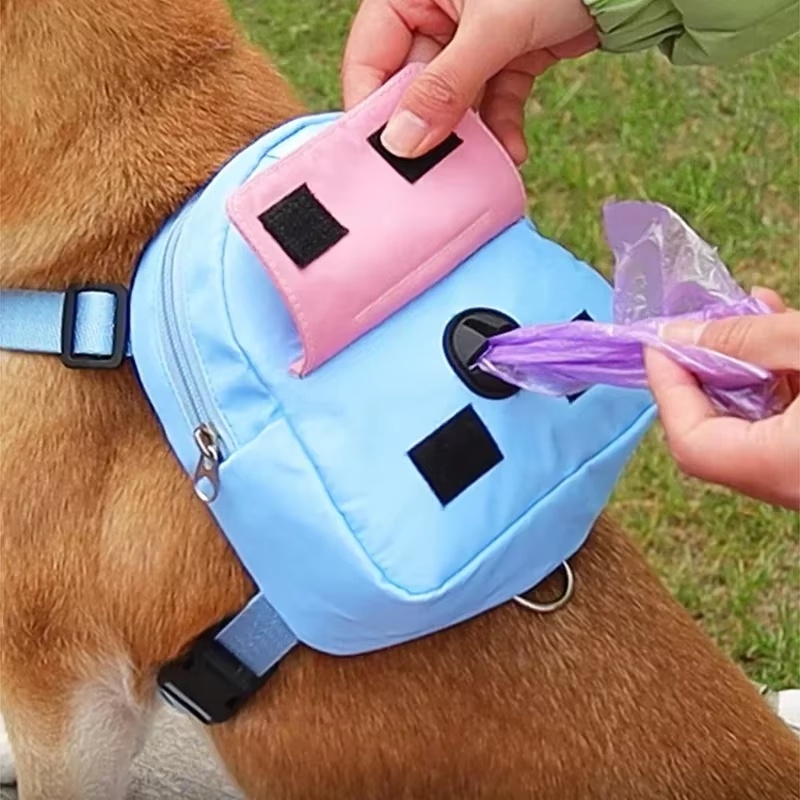
Pet Training Waist Bag Set – The Ultimate On-the-Go Companion for Walks & Rewards
Train, Treat, Travel – All-in-One Pet Backpack for Effortless Adventures! Stay hands-free and fully prepared with the Pet Backpack with Harness Collar, a smart and compact waist bag designed for dog lovers on the move. Whether you're out for a walk, training session, or traveling, this all-in-one pouch keeps everything you need right at your side. Featuring dedicated compartments for treats, toys, poop bags, and even a built-in harness collar attachment, it’s the perfect sidekick for rewarding good behavior or staying organized on the go. Lightweight, water-resistant, and comfortable to wear, it makes every outing smooth, simple, and stress-free. Spacious main pouch holds treats, toys, and training essentials. Separate poop bag dispenser keeps cleanups quick and easy. Includes harness collar attachment for instant leash connection. Ideal for walks, hikes, training, and outdoor adventures. Adjustable waist strap for a secure, comfortable fit. Durable and water-resistant materials for all-weather use. Stay organized and reward-ready at a moment’s notice. Every walk turns into a well-equipped, smooth, and rewarding experience—for both you and your pup.
Category: Animals & Pet Supplies > Pet Supplies > Pet Training Aids > Pet Training Clickers & Treat Dispensers